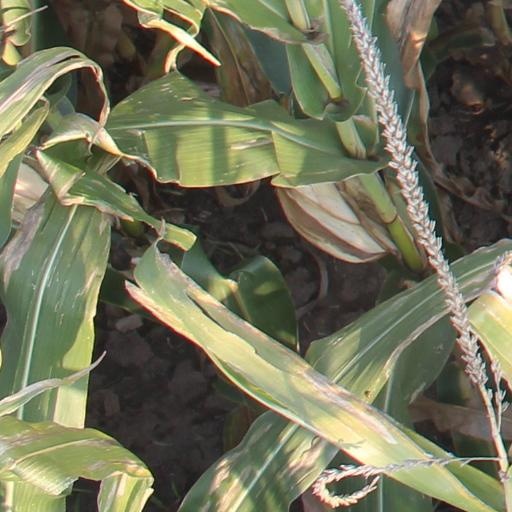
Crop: maize; corn